New Market Battlefield State Historical Park

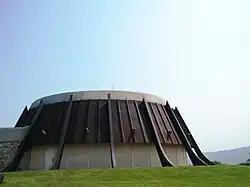
Virginia Museum of the Civil War, June 2011

New Market Battlefield State Historical Park is a historic American Civil War battlefield and national historic district located near New Market, Shenandoah County, Virginia. The district encompasses the site of the Battle of New Market, a battle fought on May 15, 1864, during Valley Campaigns of 1864. In the middle of the battlefield stands the Bushong House, used by both sides as a hospital during the battle and now the visitor center for the 300-acre park.